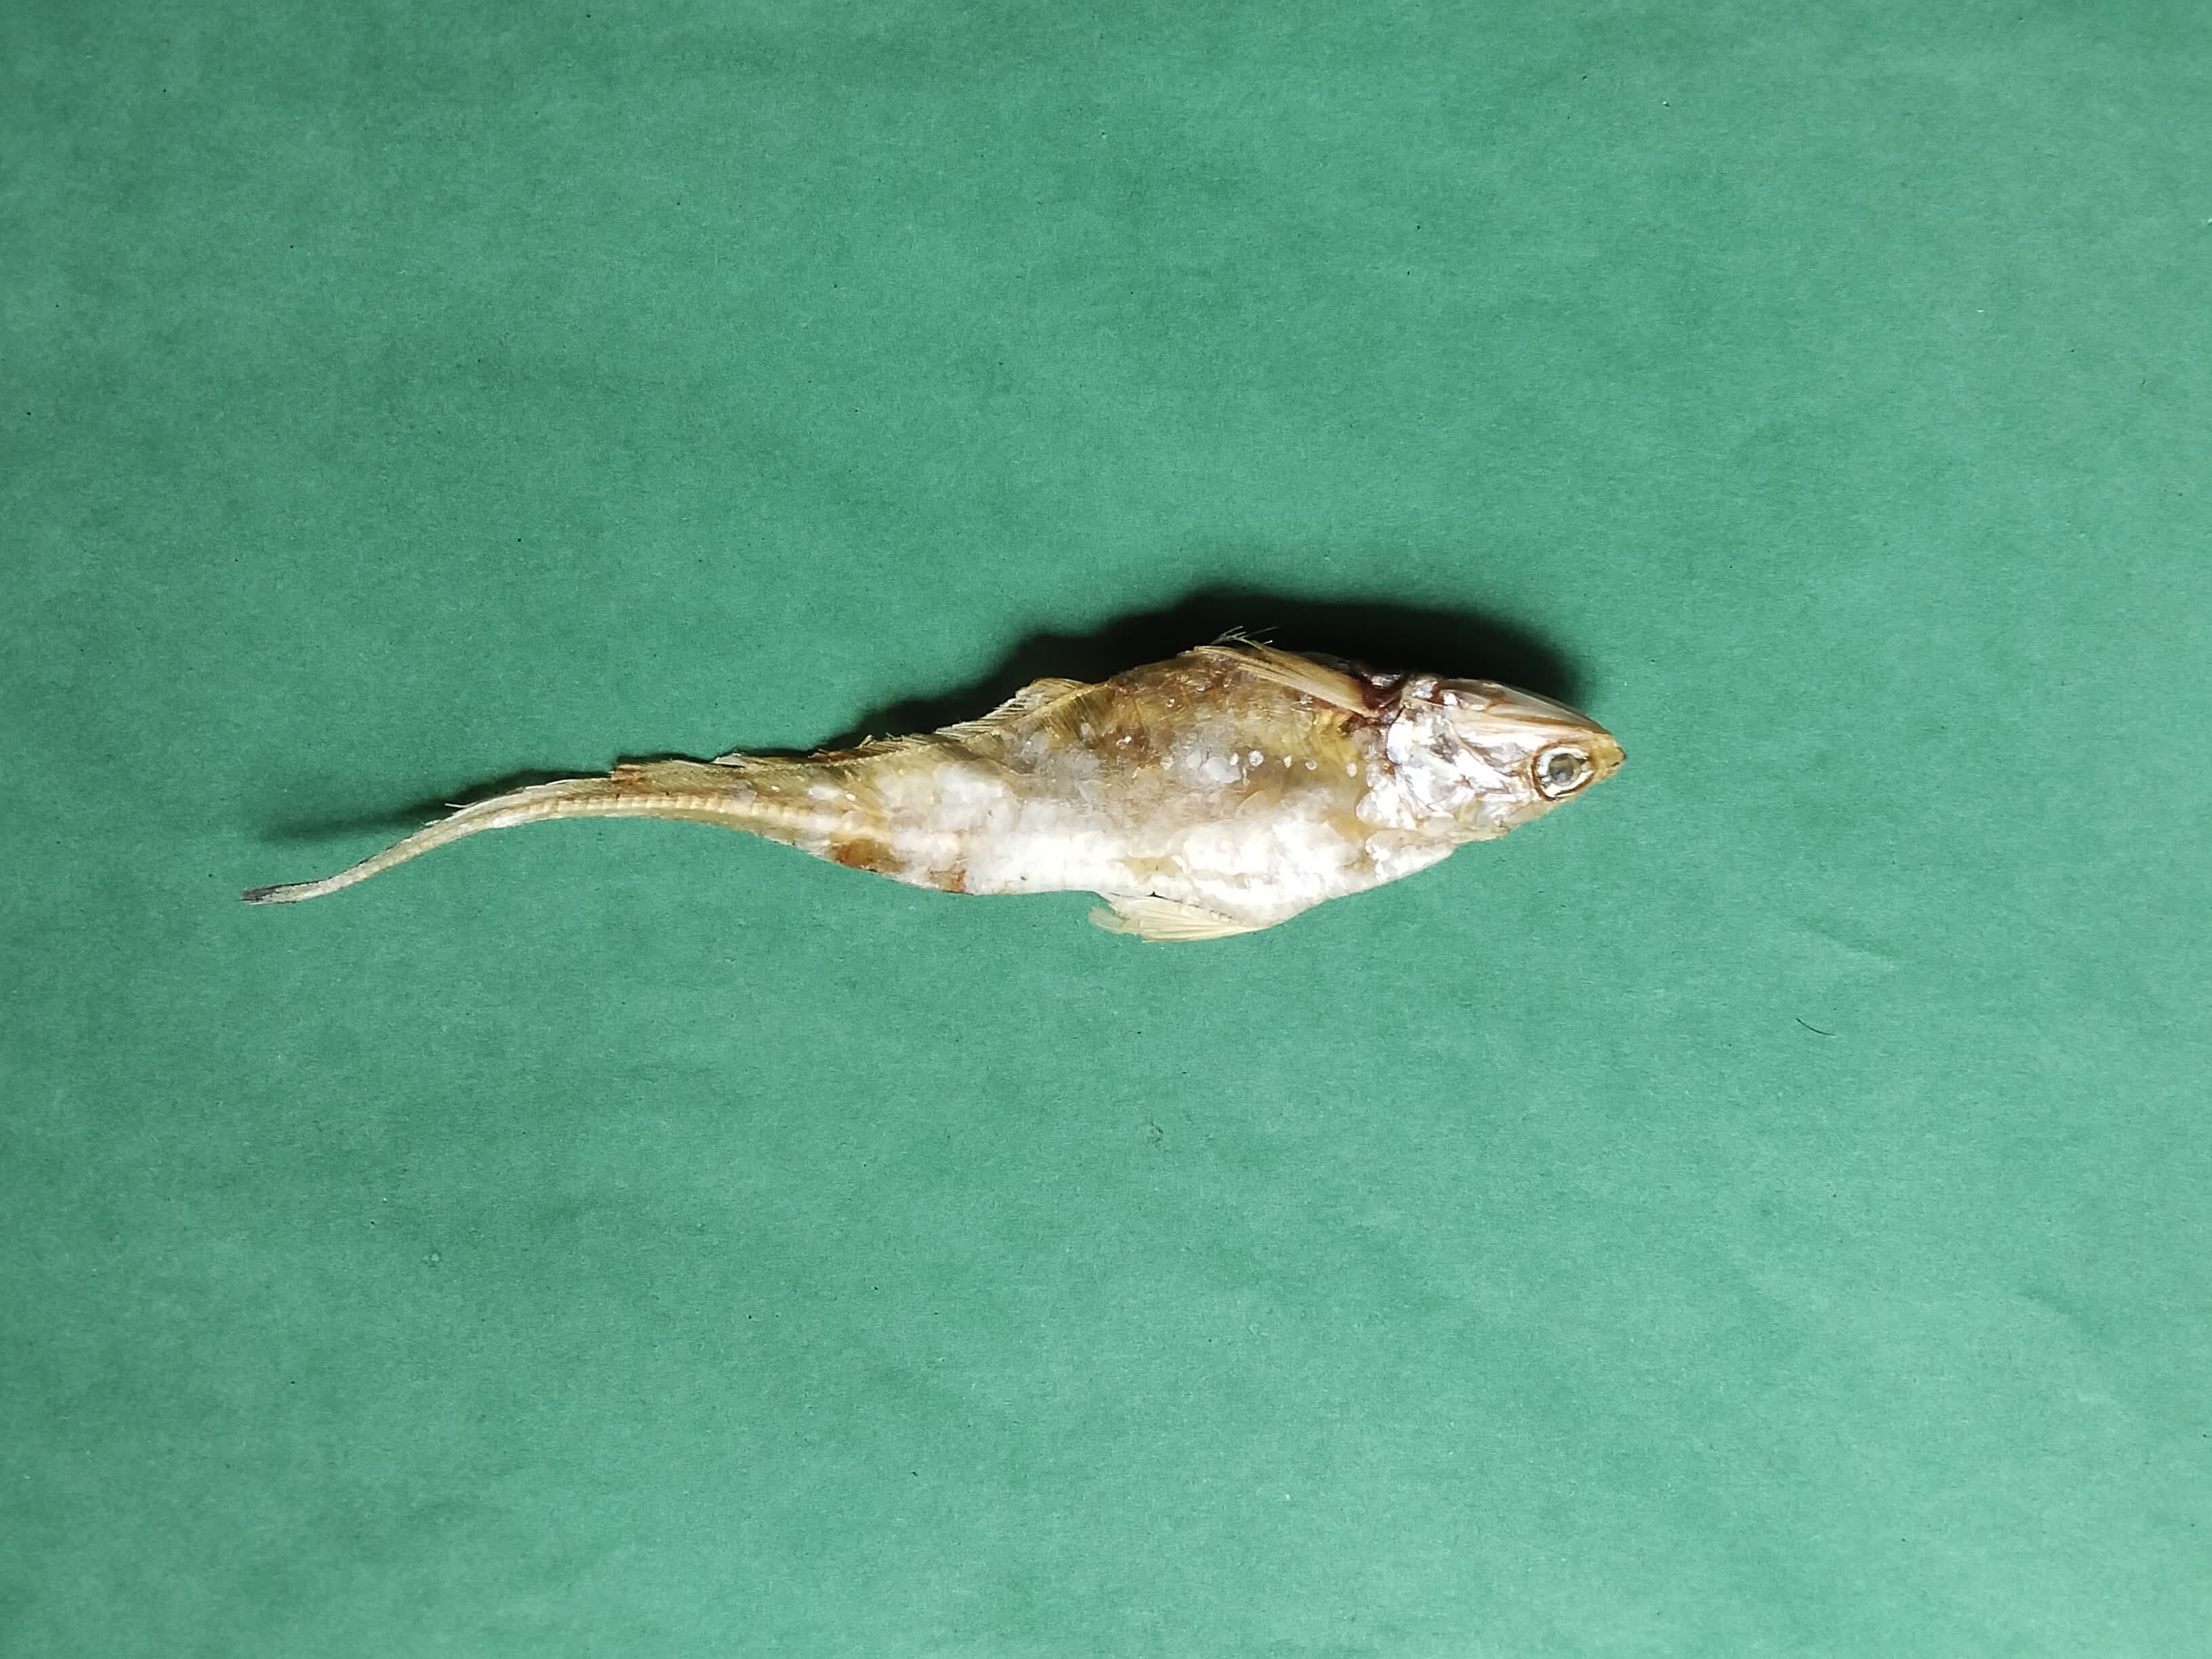
Species: Shundori